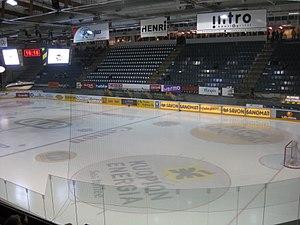
Le Kuopion jäähalli ou Niiralan monttu est une patinoire de Kuopio en Finlande. Elle a été construite en 1979.